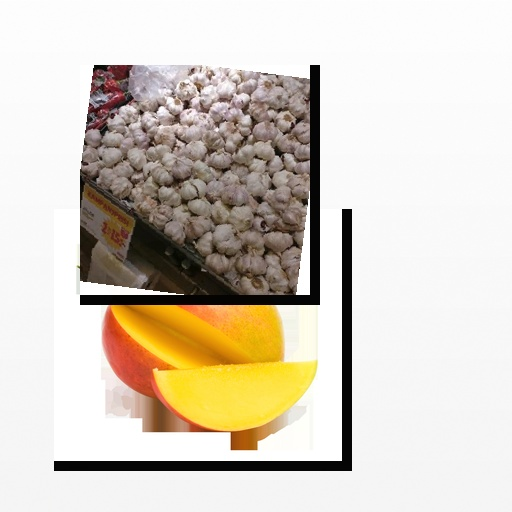
Food items: mango, garlic